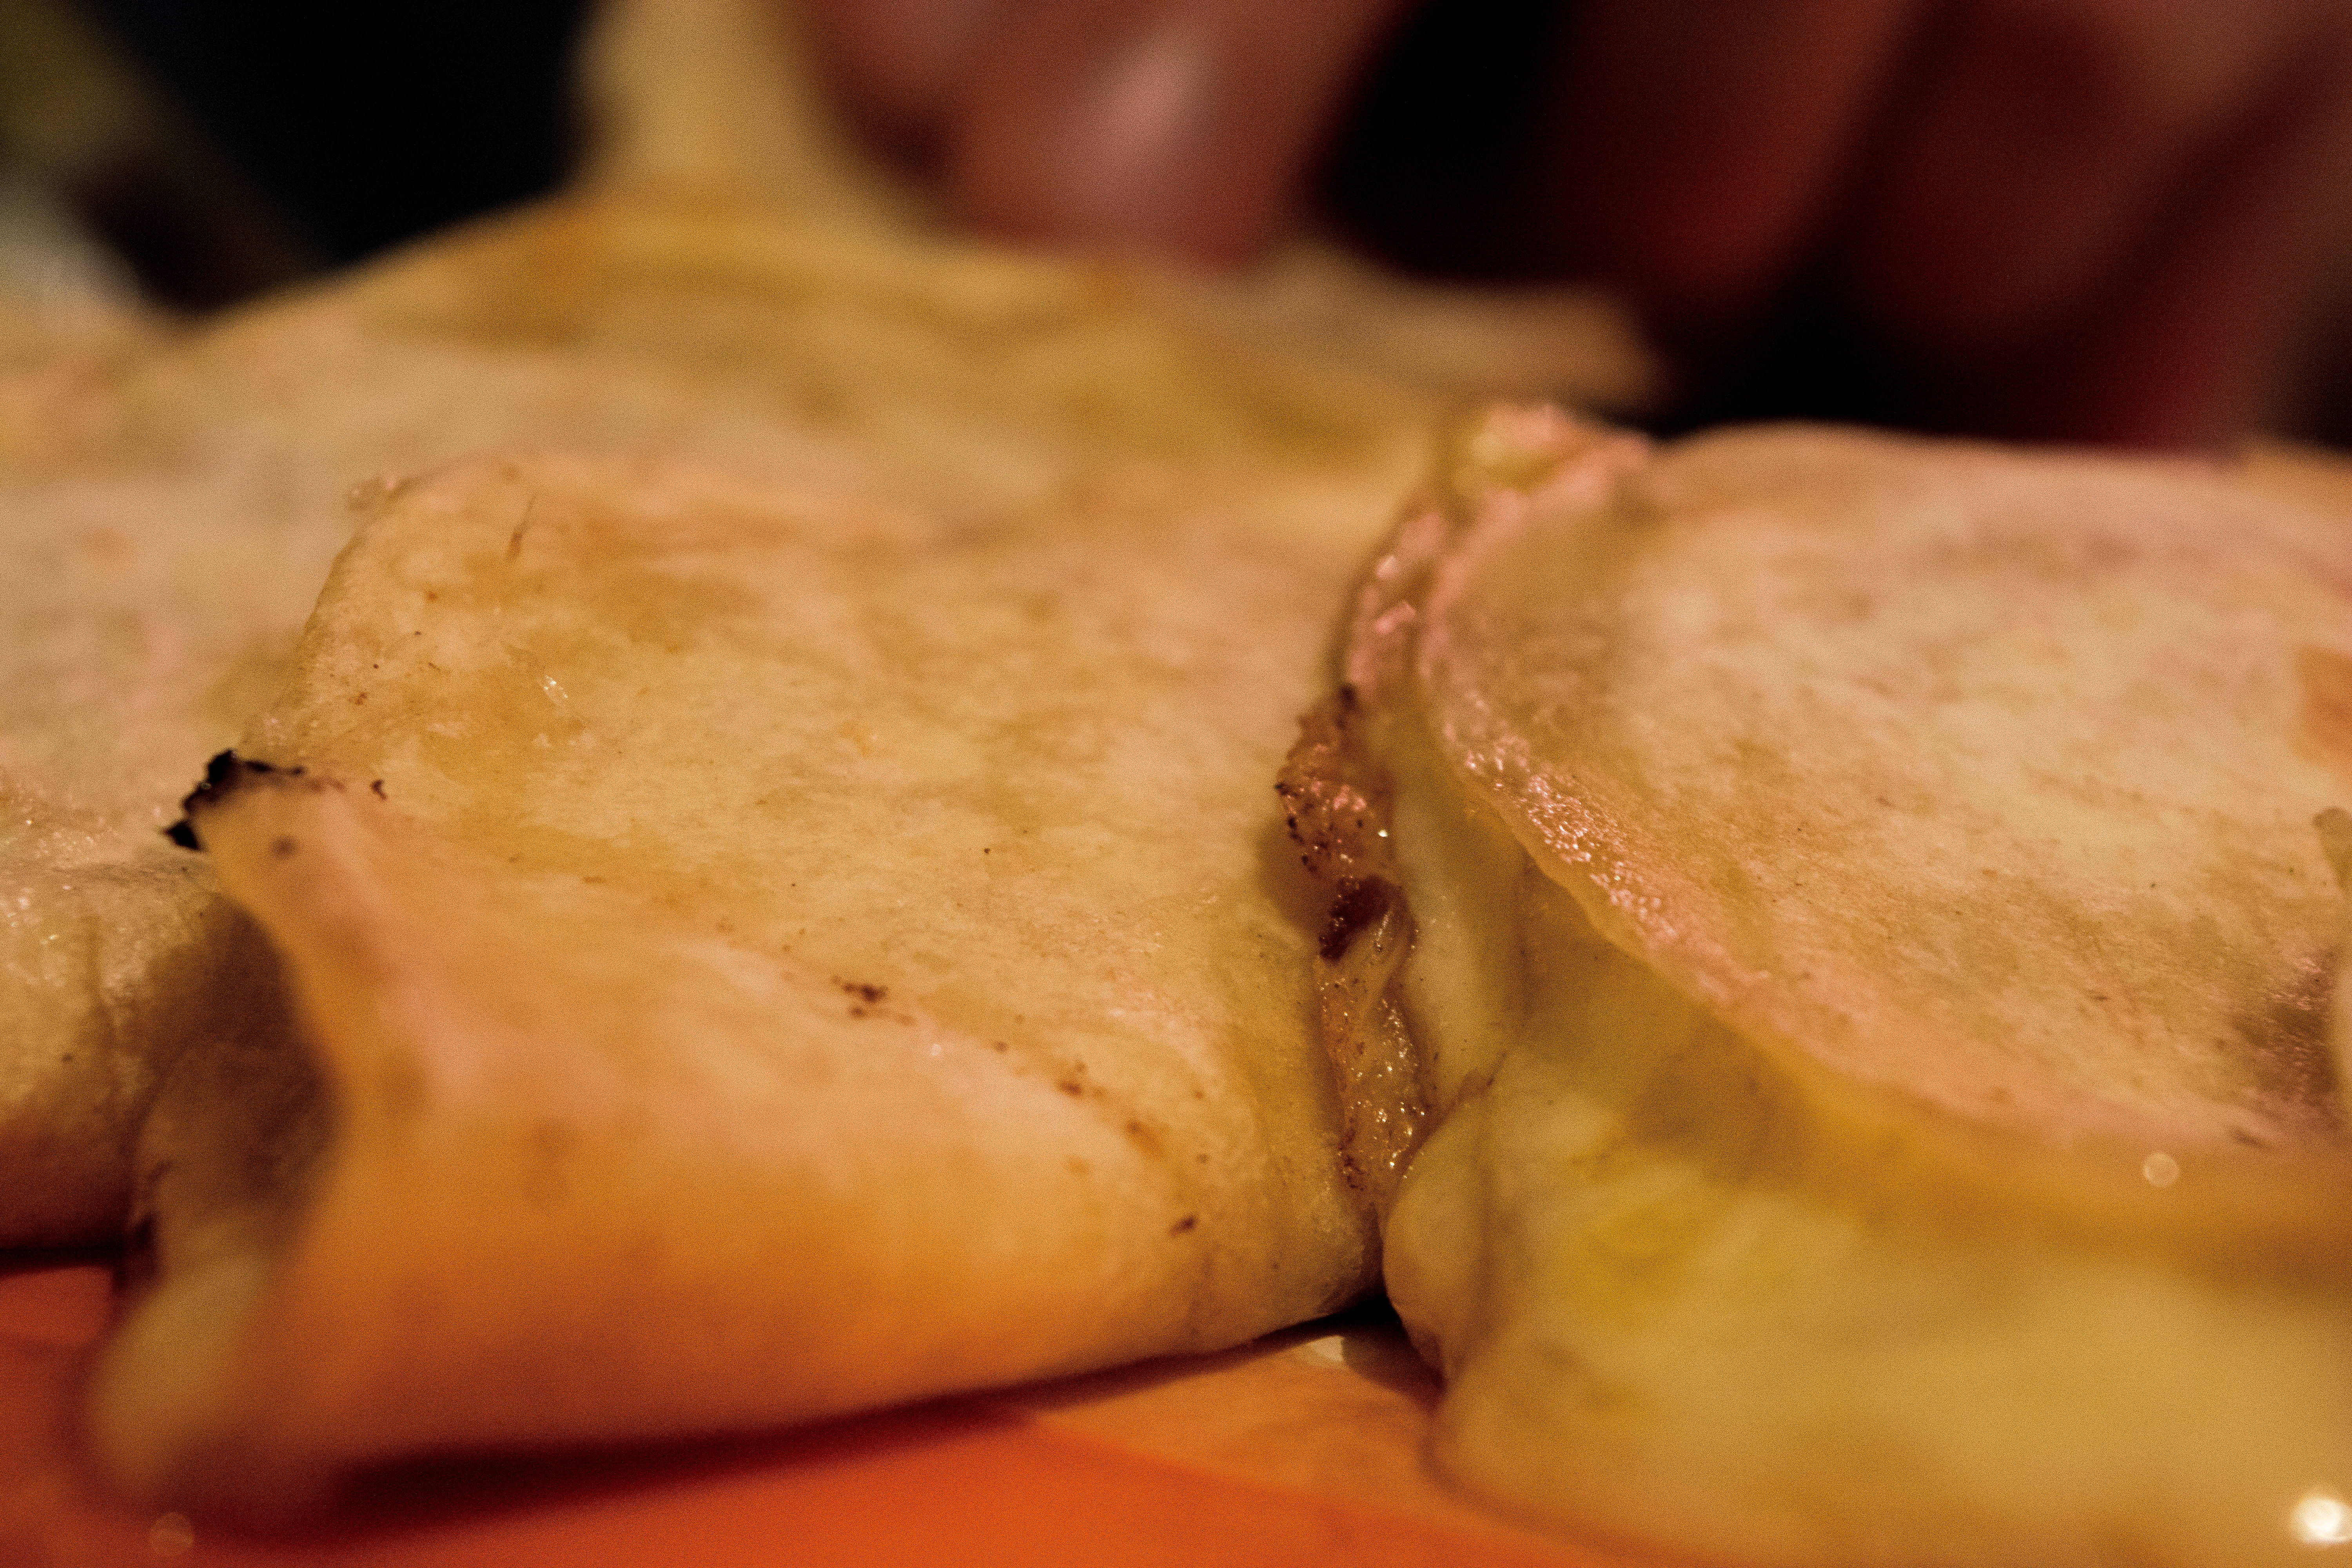
dish, food, produce, vegetable, baking, cuisine